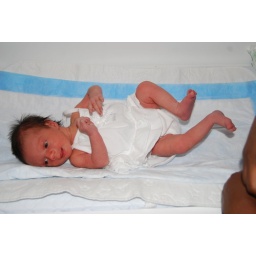
olivia in her white dress